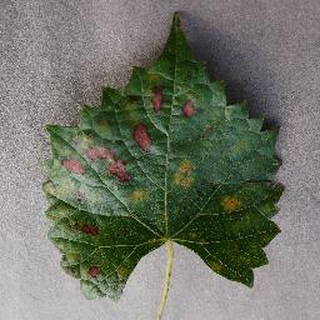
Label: grape_esca_black_measles